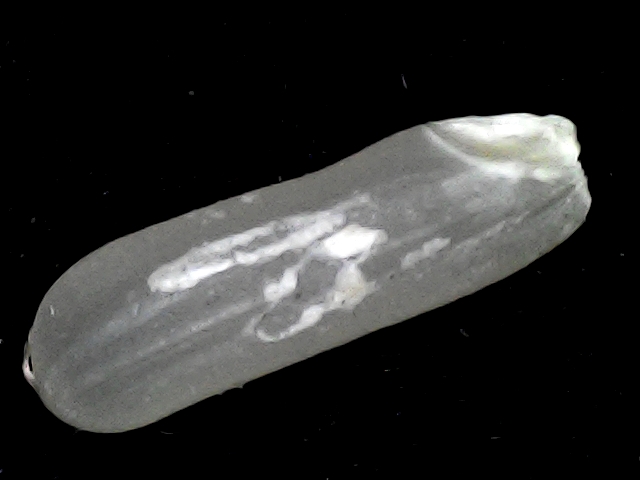
Rice variety: BD87